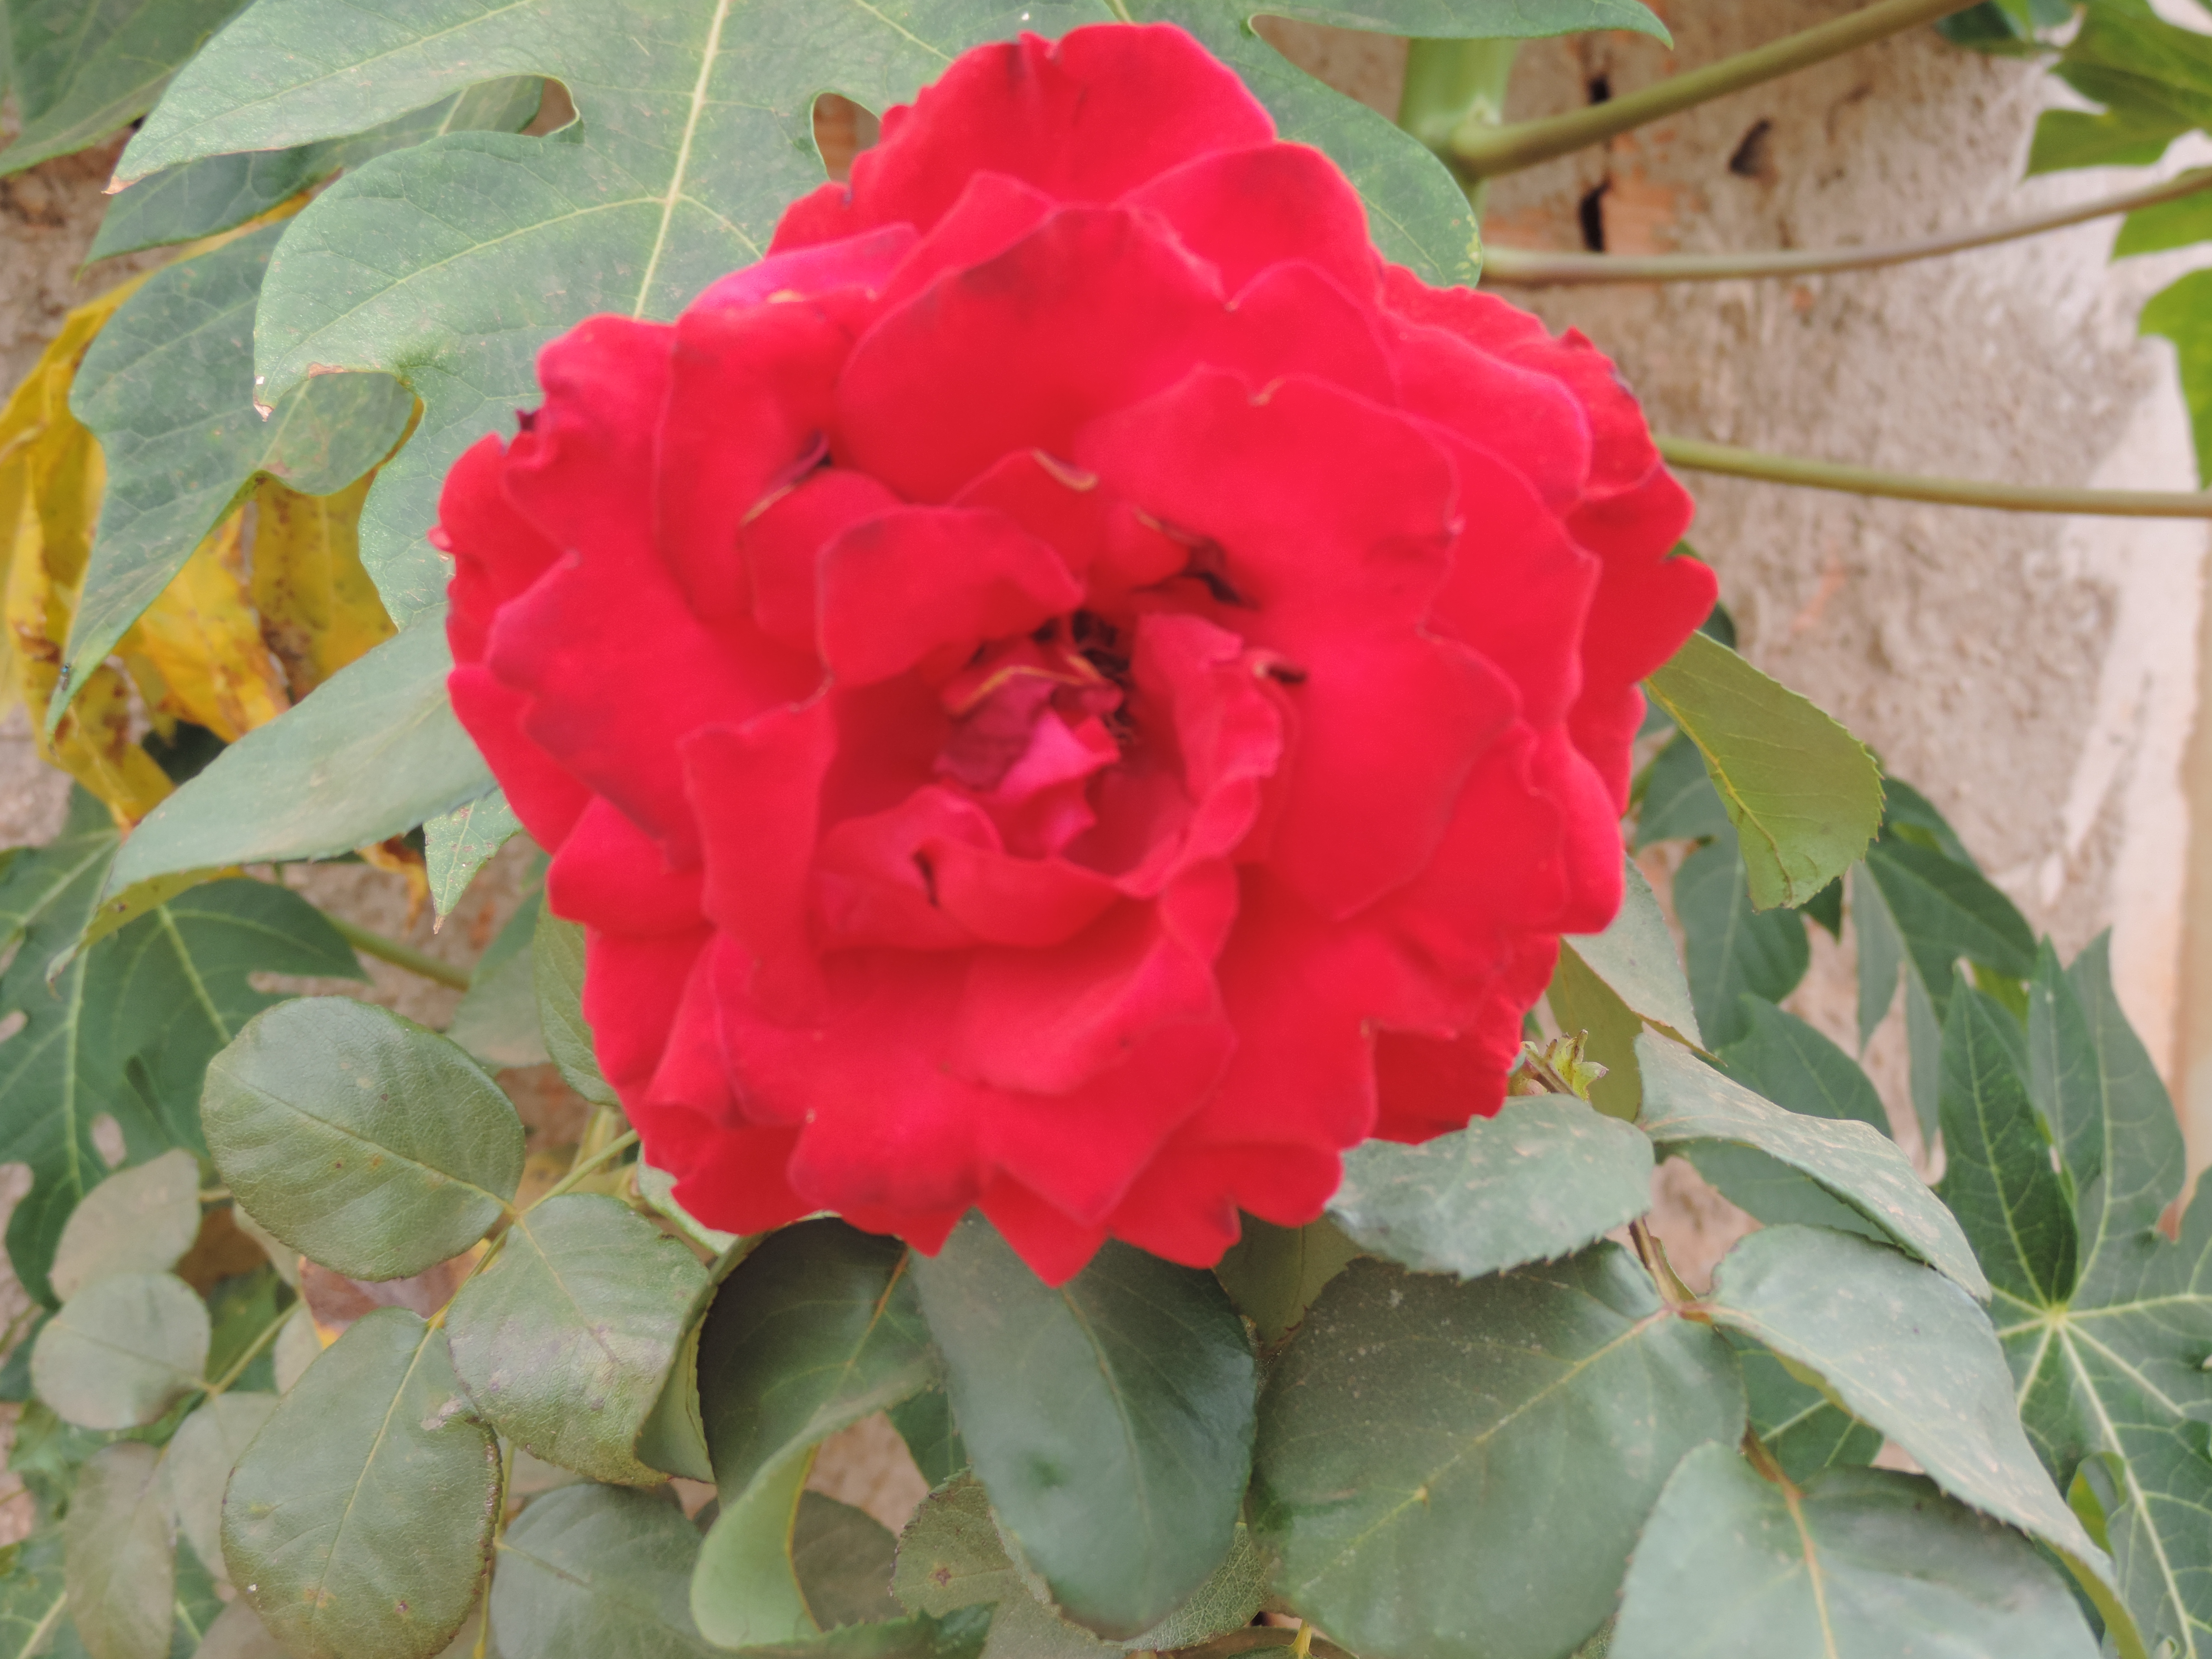
rose, flower, plant, rose family, floribunda, flowering plant, garden roses, rosa centifolia, rose order, annual plant, china rose, petal, shrub, japanese camellia, pink family, rosa wichuraiana